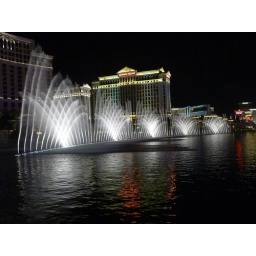
Some beautiful things in Las Vegas - the dancing water in the 8ac lake in front of Bellagio